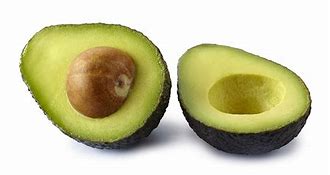
Label: Avocado